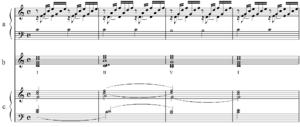
La conduite des voix est « l'étude des principes qui gouvernent la progression des voix qui constituent une composition, tant séparément qu'en combinaison. Dans la tradition schenkérienne, cette étude commence par le contrepoint d'espèce rigoureux ». L'expression « conduite des voix » est la traduction usuelle de Stimmführung, expression courante dans la théorie allemande du XIXᵉ siècle. En américain, le terme est traduit par Voice leading. L'expression anglaise analogue Part writing tend à s'effacer aujourd'hui au profit de Voice leading.